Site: brandenburg
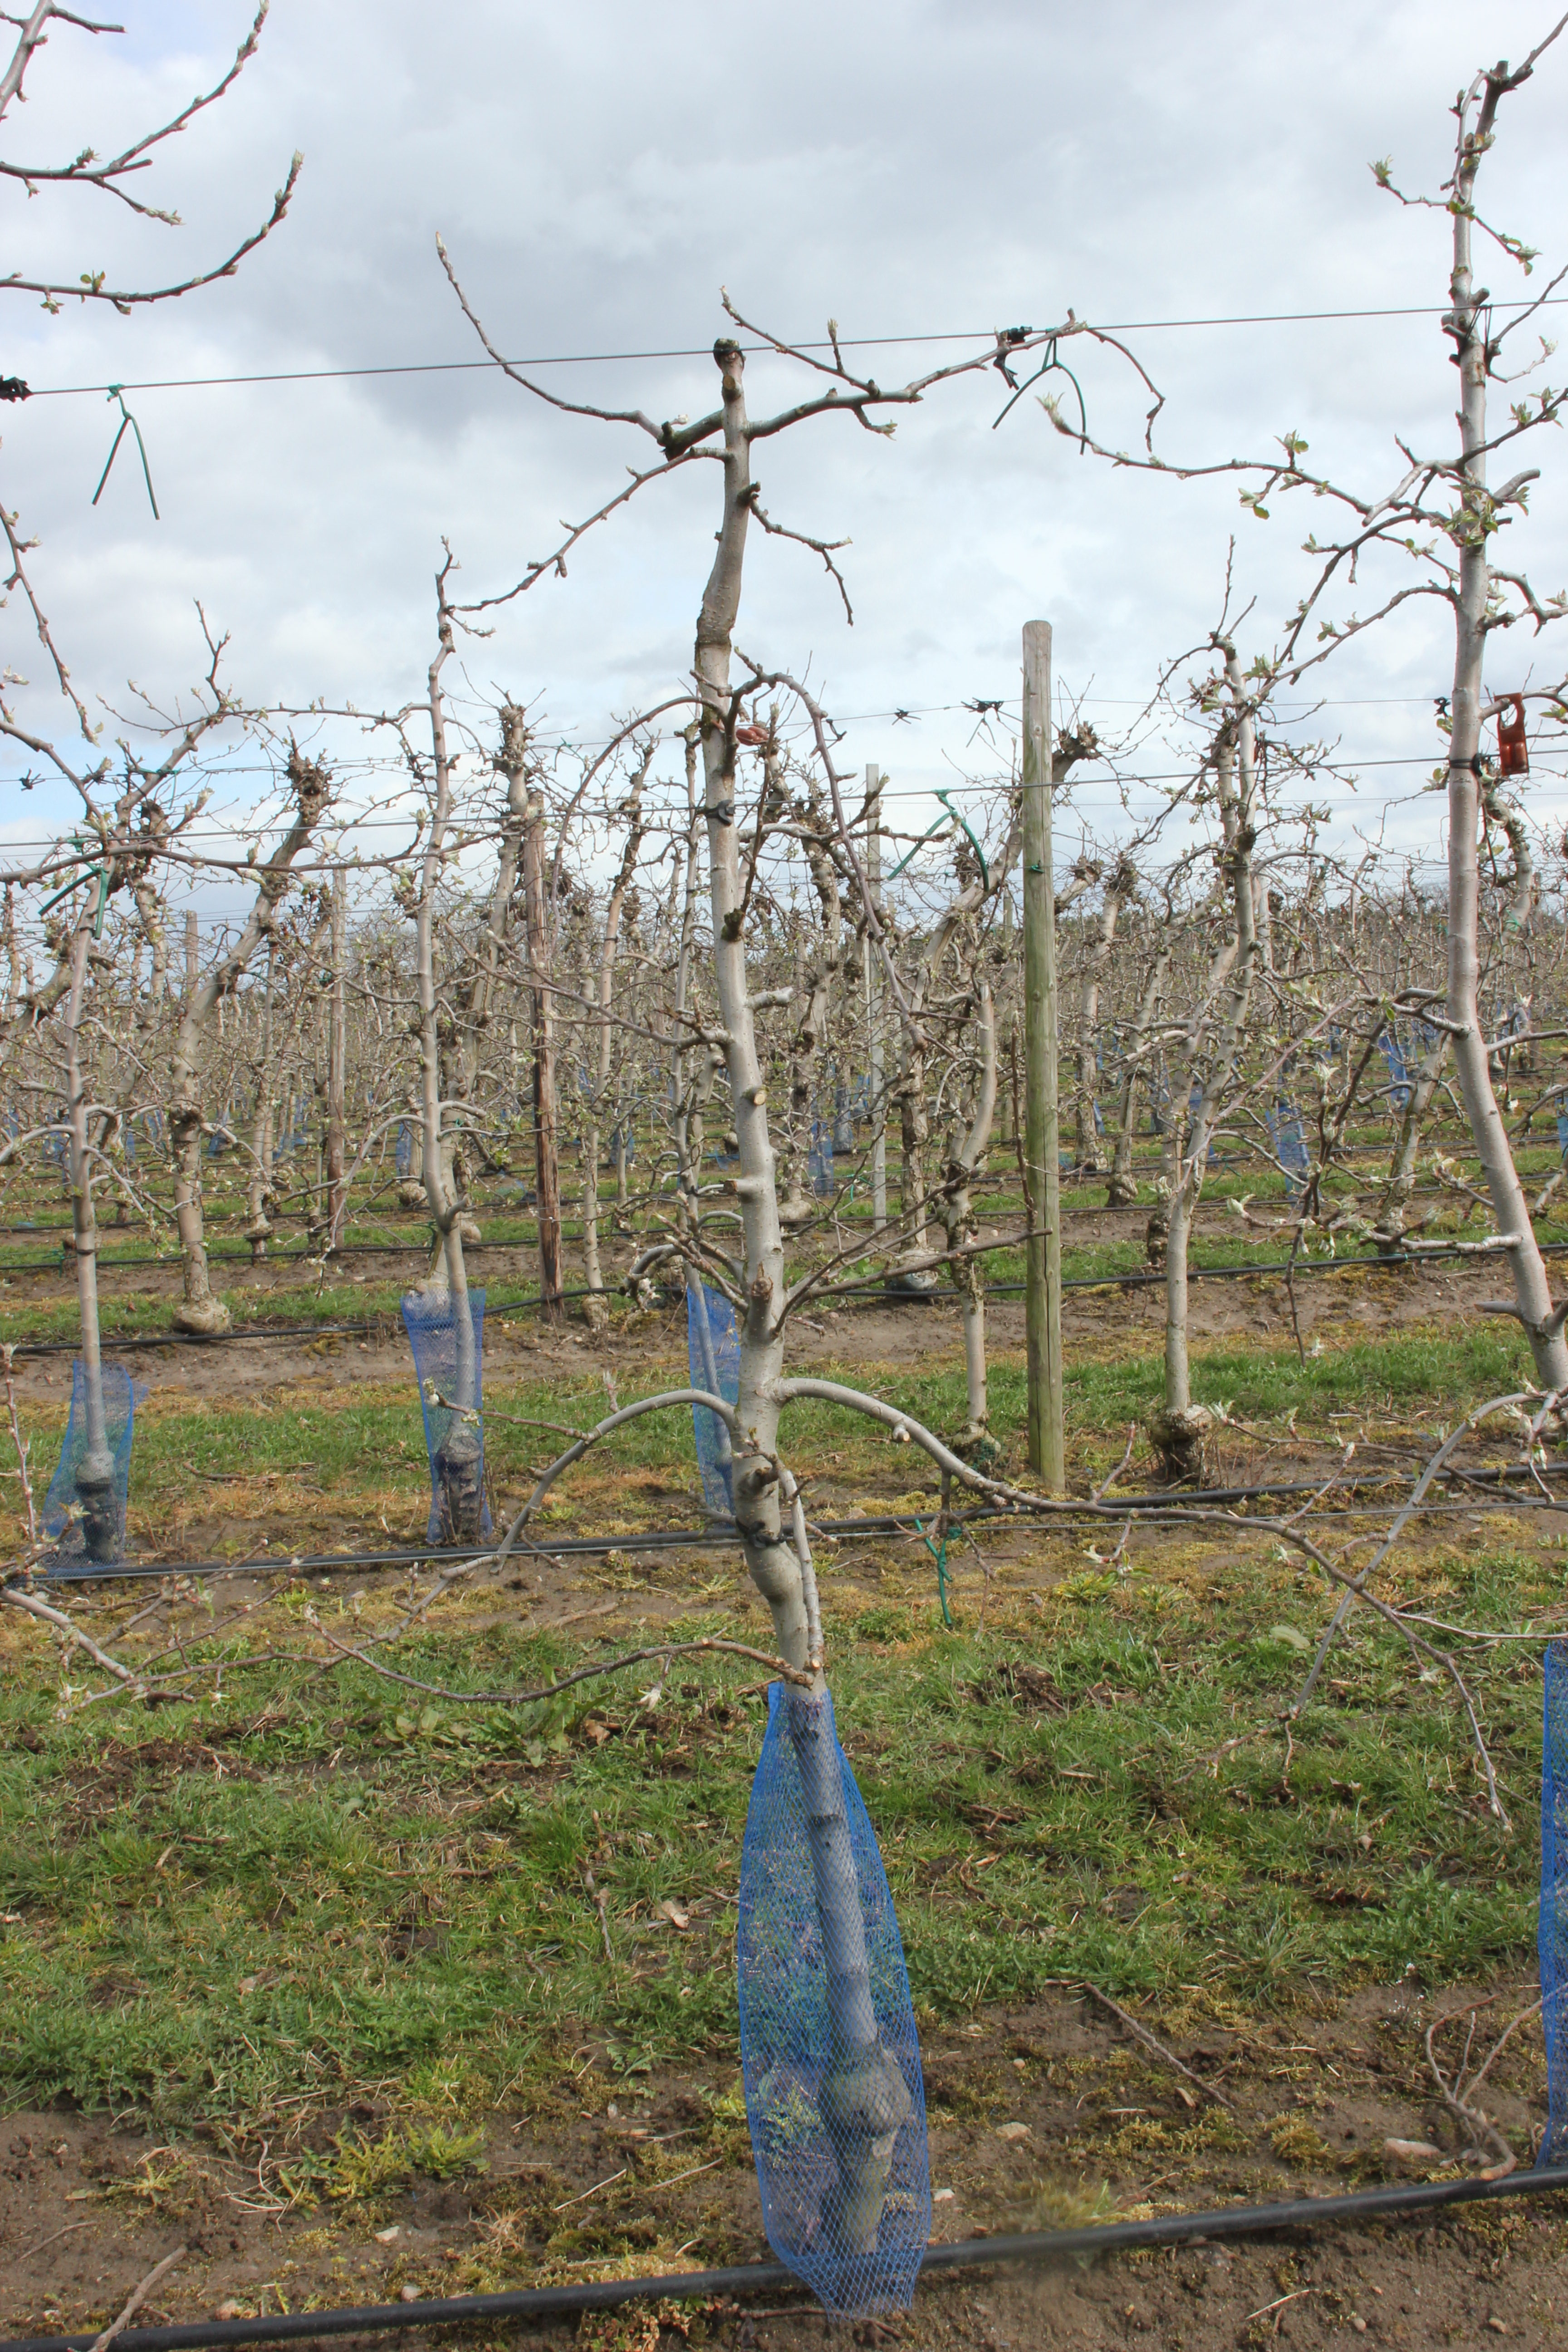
Growth stage (BBCH 55): Inflorescence emergence